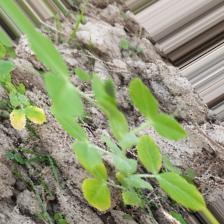
Label: Ascochyta blight